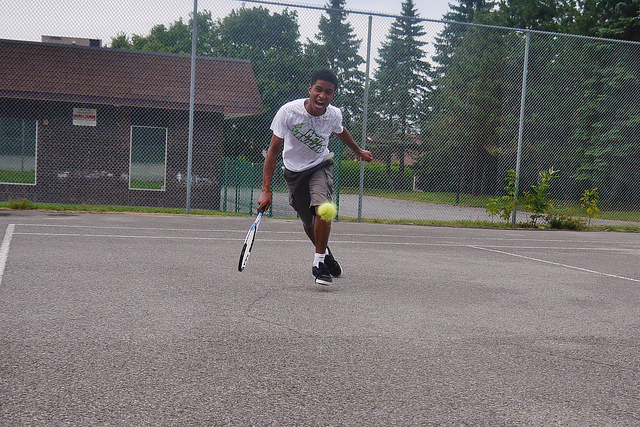
người đàn ông đang cầm vợt đánh tennis trên sân